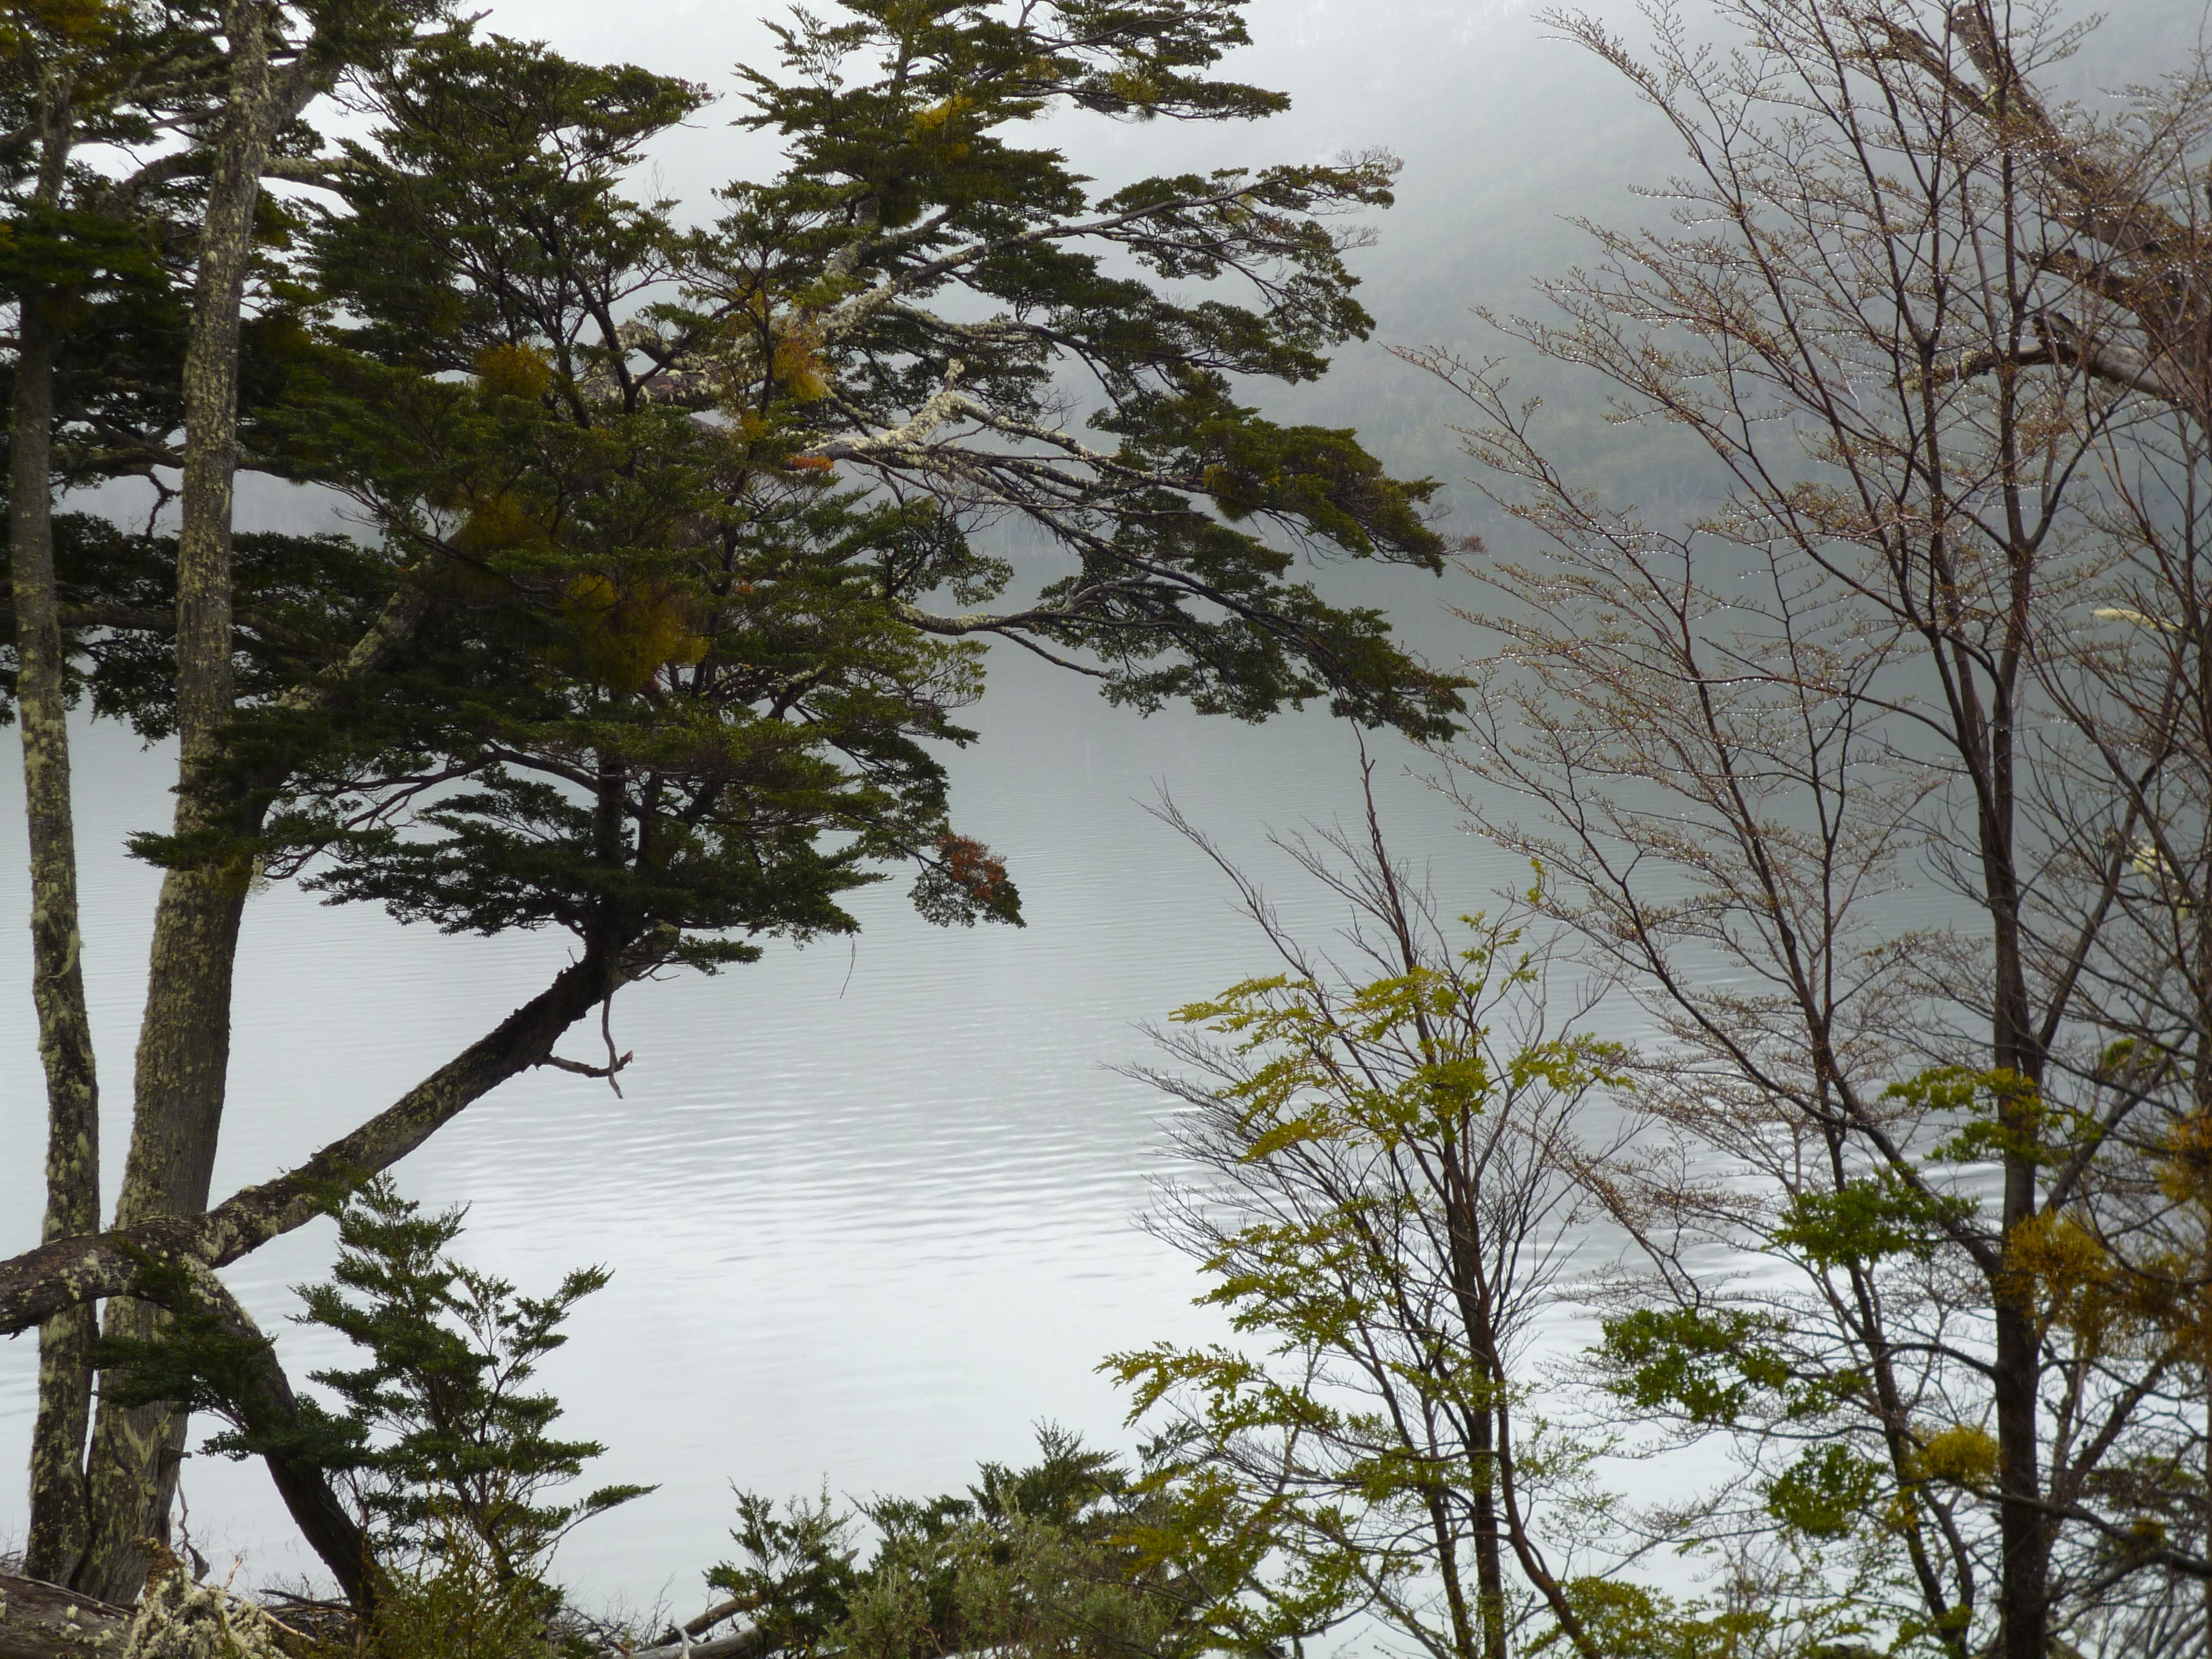
tree, nature, forest, wilderness, branch, plant, leaf, lake, wildlife, weather, flora, habitat, ecosystem, natural environment, atmospheric phenomenon, woody plant